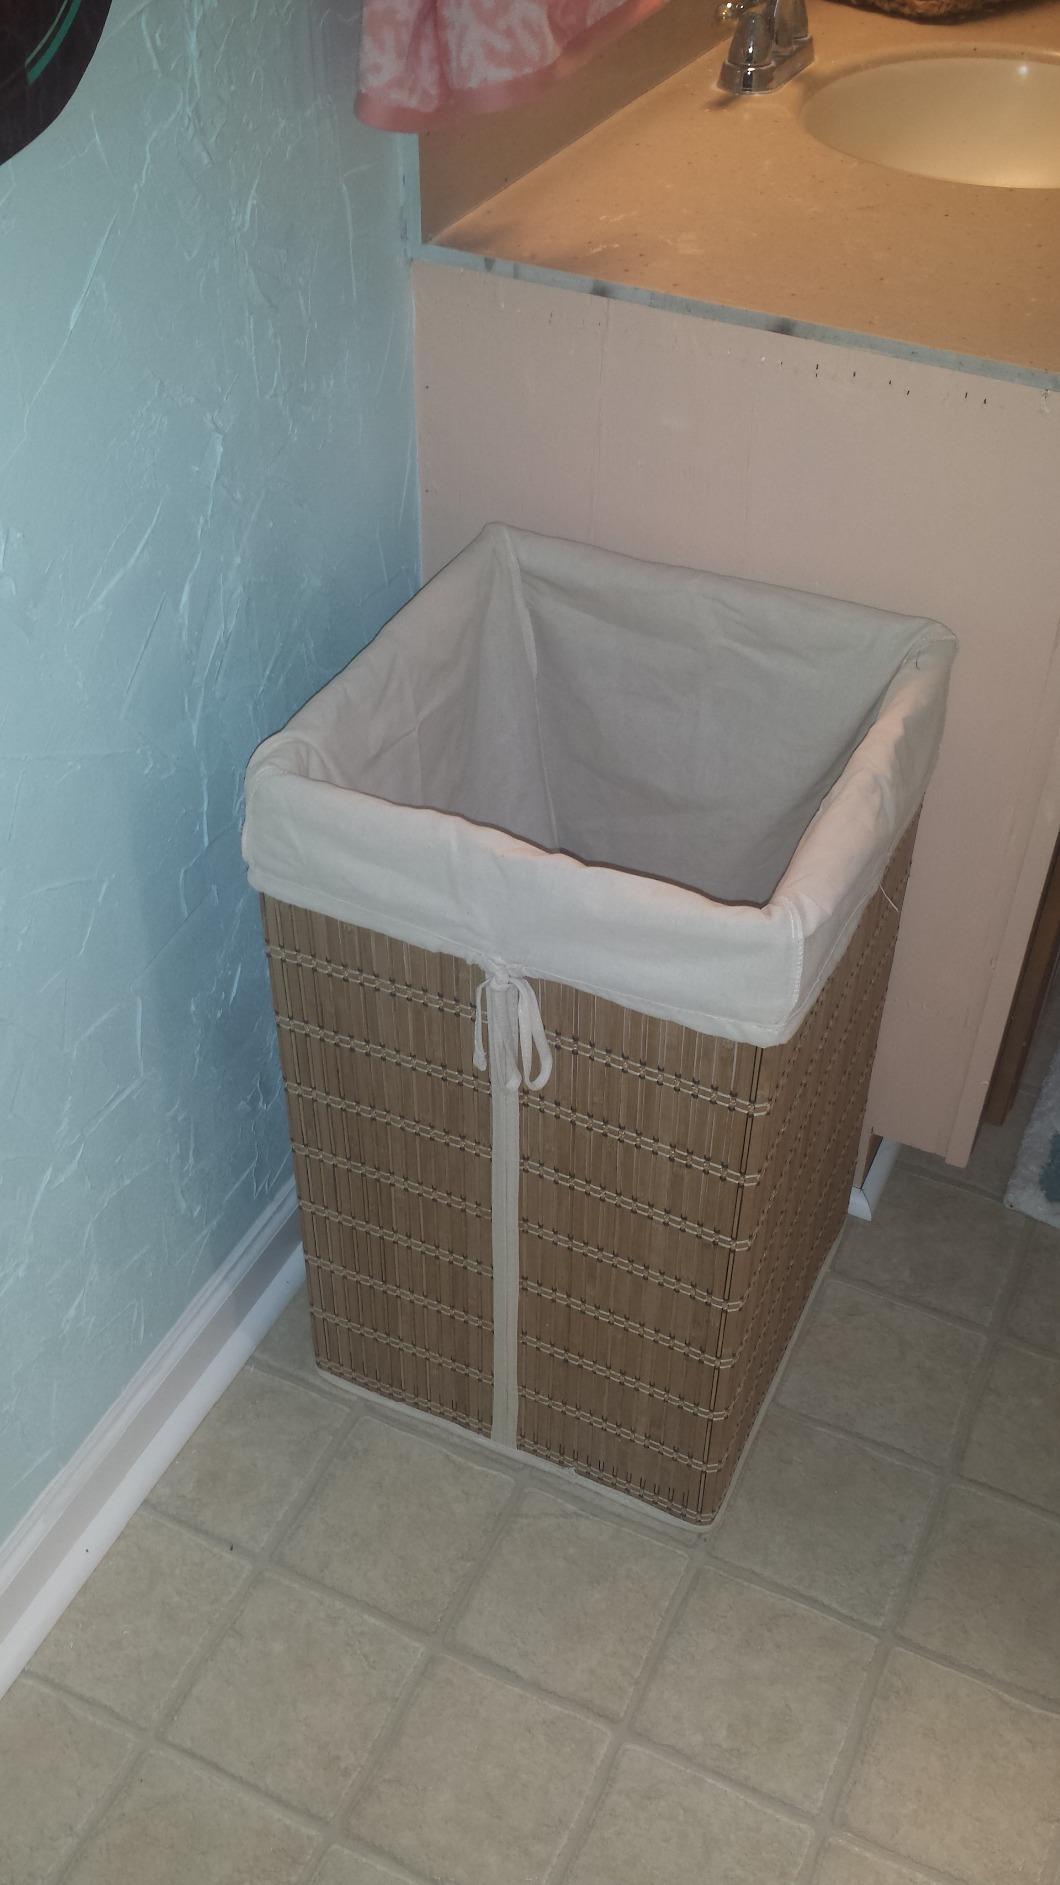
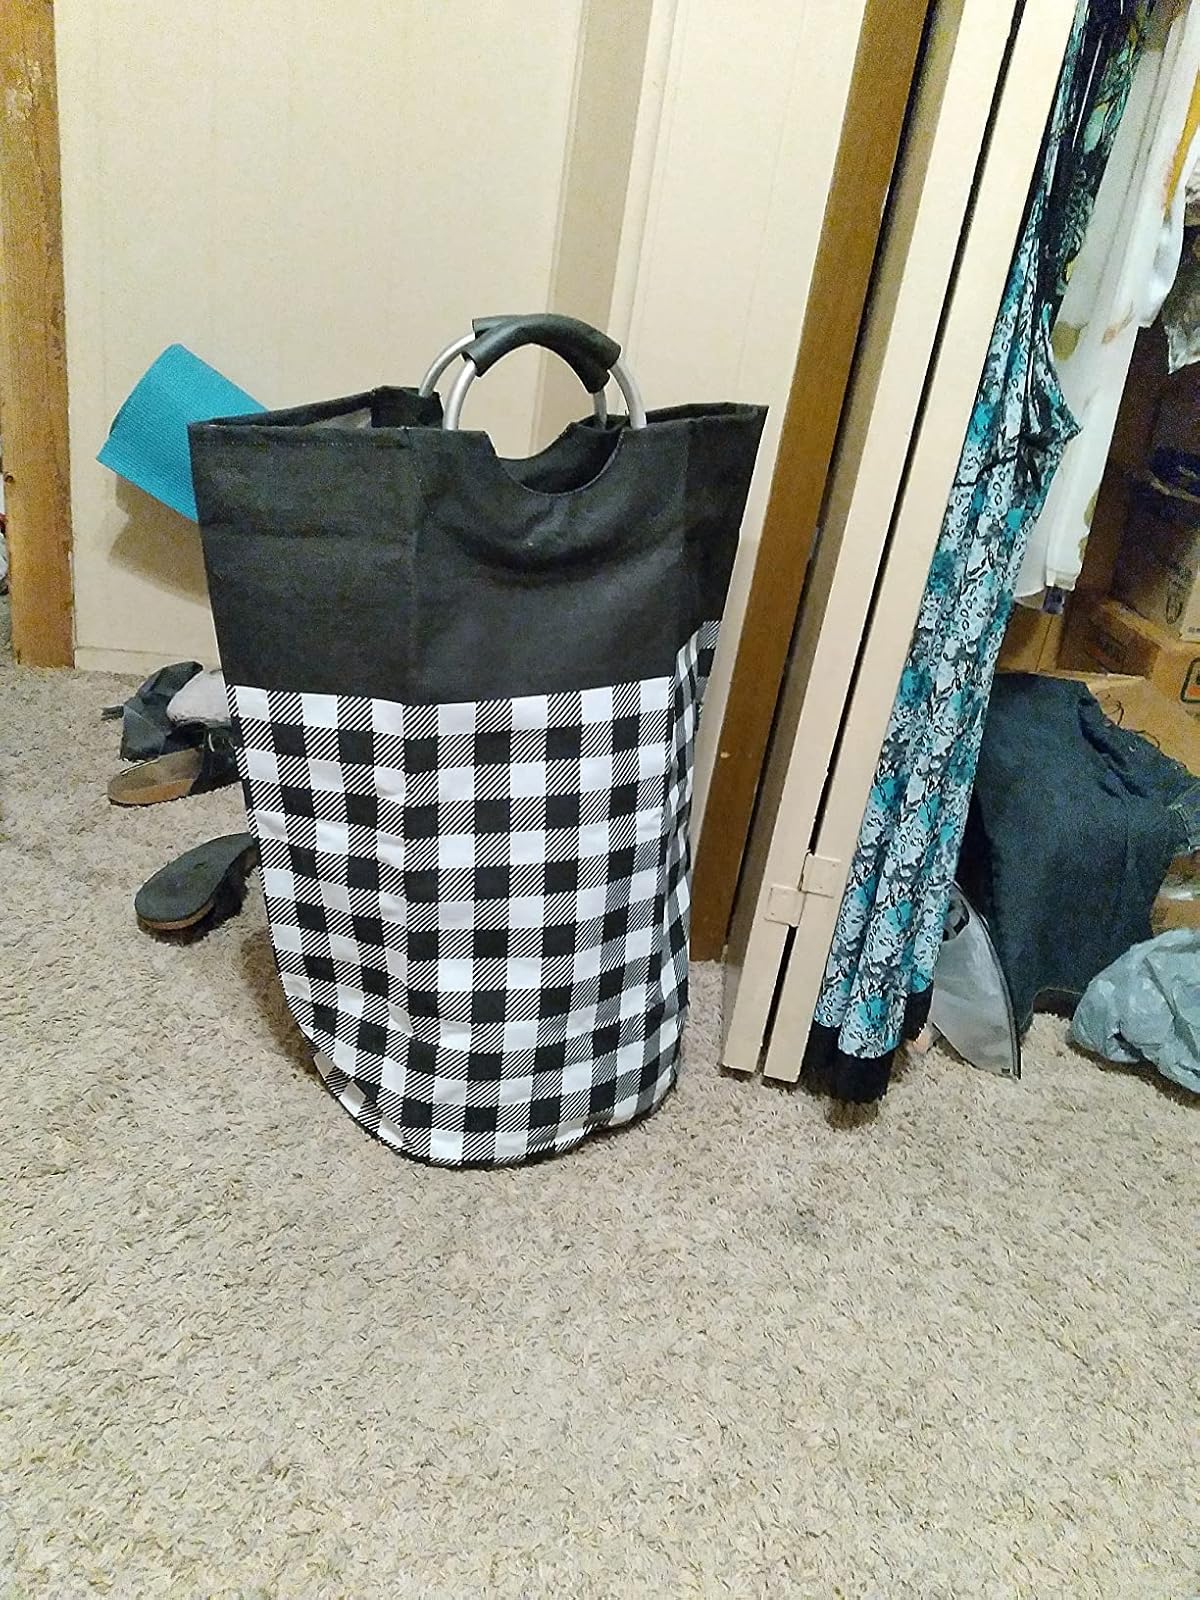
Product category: items_hamper
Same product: no